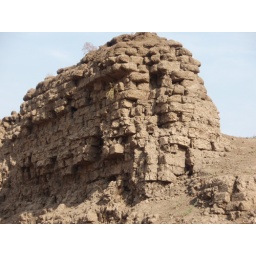
the unfinished portion of the temple - columns in original state and mud wall not removed